Ateliers de Construction Mecanique l'Aster

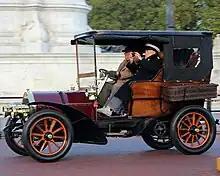
Aster 20HP Tonneau 1904

L'Aster, Aster, Ateliers de Construction Mecanique l'Aster, was a French manufacturer of automobiles and the leading supplier of engines to other manufacturers from the late 1890s until circa 1910/12. Although primarily known as an engine mass manufacturer the company also produced chassis for coach-works and a complete range of components.